Pedro Petrone

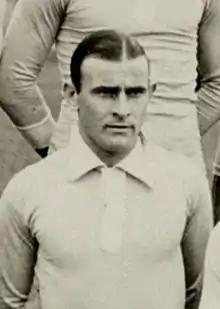
Pedro Petrone in 1928

Pedro Petrone Schiavone (11 May 1905 – 13 December 1964) was a Uruguayan footballer who played in the role of striker. His nickname was Artillero, meaning artilleryman or gunner, in reference to his amazing goalscoring prowess.